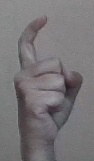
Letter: ra